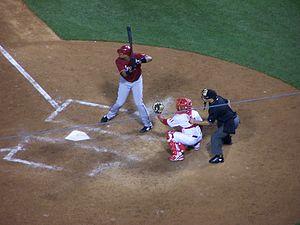
Les Diamondbacks de l'Arizona sont une franchise de baseball de la Ligue majeure de baseball située à Phoenix. Vainqueurs de la Série mondiale en 2001, ils évoluent dans la division Ouest de la Ligue nationale.